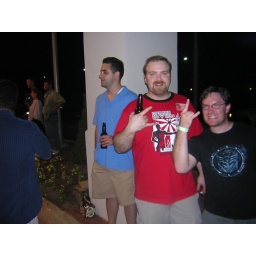
Mike is somewhat metal. Mike's friend in the blue shirt is not metal. Not at all.